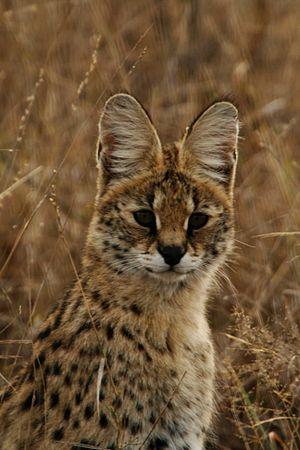
Le serval est une espèce de félins de la sous-famille des félinés.